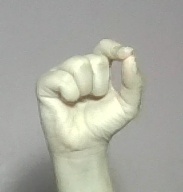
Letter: fa